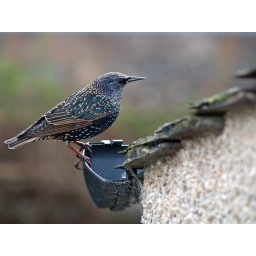
A Starling checking the coast is clear before it goes down to the feeder in my garden.